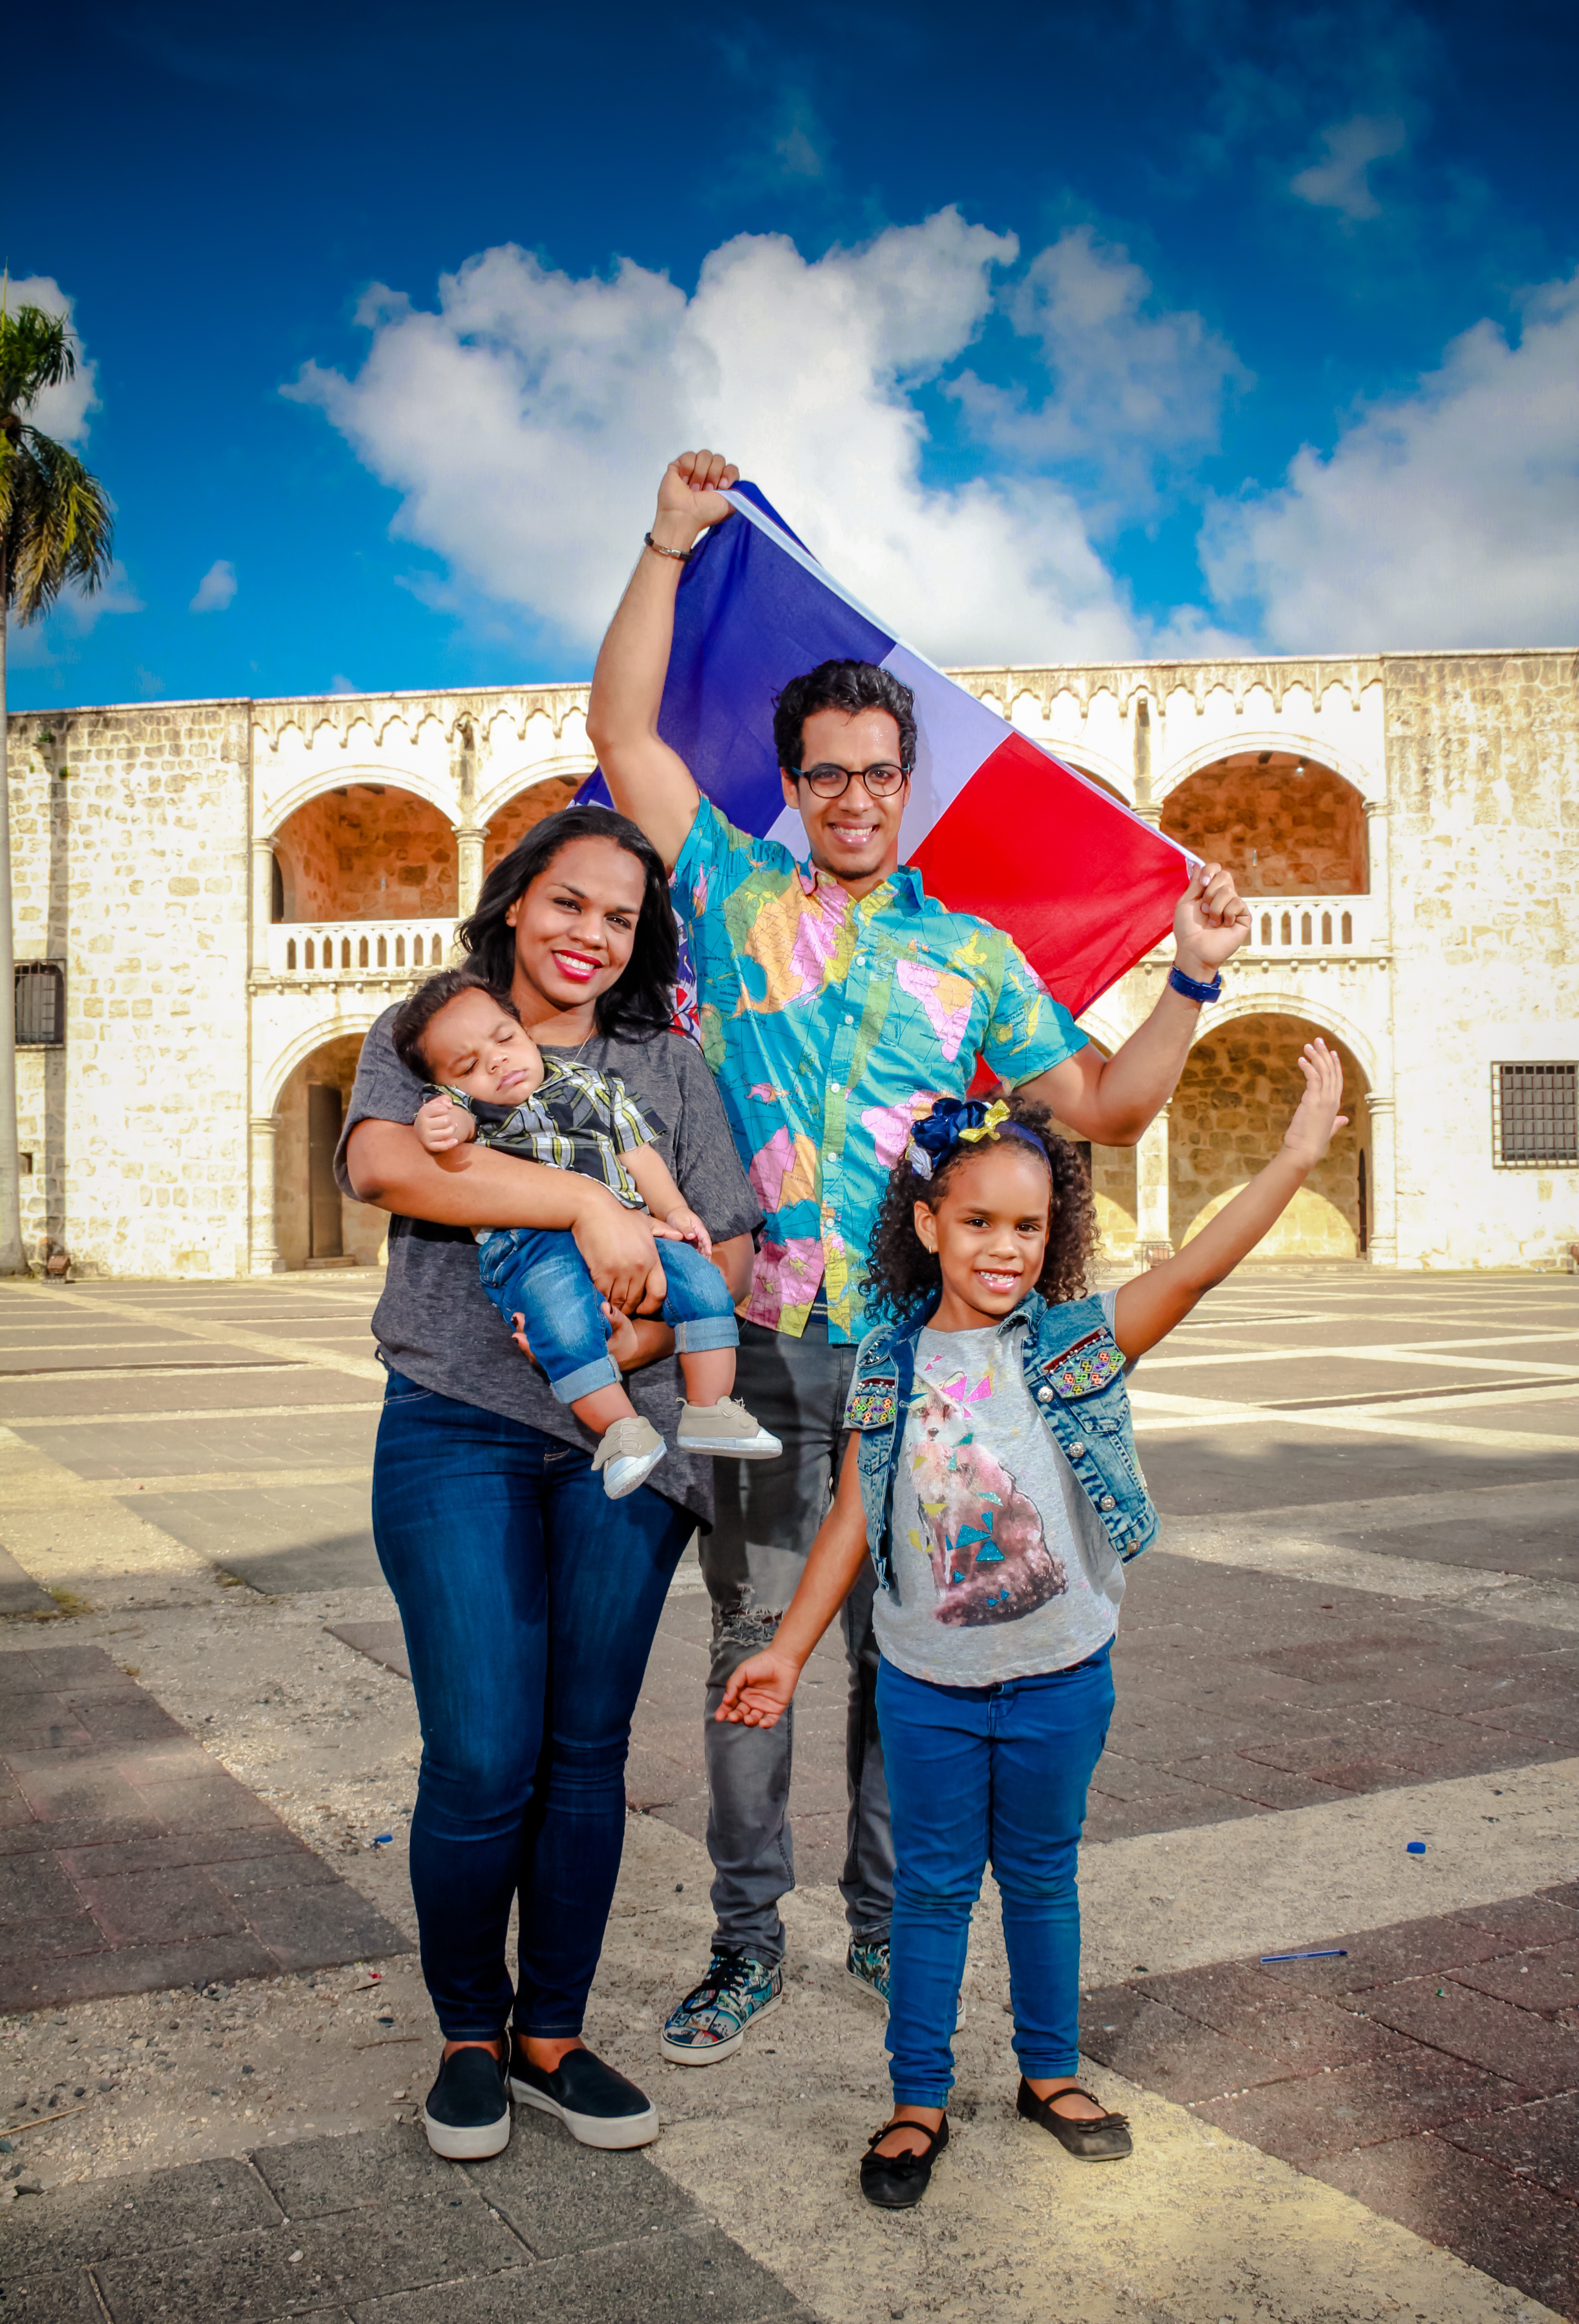
nature, person, people, girl, photography, play, stone, vacation, band, love, jungle, natural, holiday, child, blue, friendship, tourism, marriage, pregnancy, son, family, children, colors, fun, mother, happy, happiness, party, photograph, original, mama, dominican, republic, caribbean, smiles, games, birthday, new born, dominican republic, brothers, teens, parents, daughter, leaders, child portrait, bebe, male and female, kisses, omar medina, omar medina films, my dear, mami, family photo, potatos, breast arms, super mom, special moment, 15 years, red with blue, mambo rd, upper room, raymon tavarez, ponciano adjany, edgar winter, shepherds